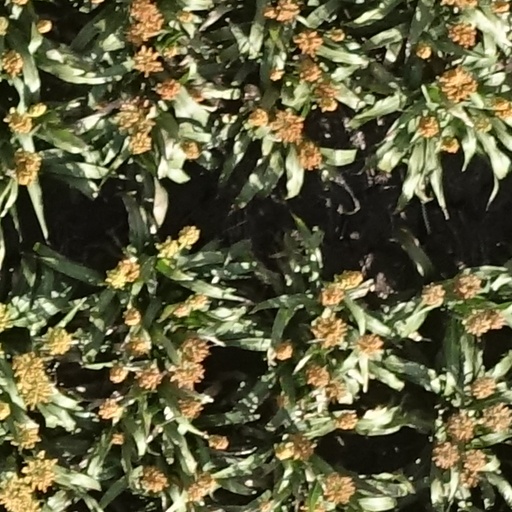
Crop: sorghum